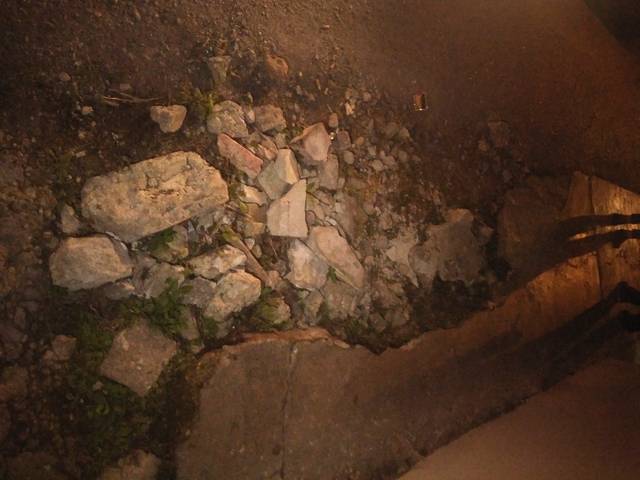
Region: Mexico
Coordinates: 20.977, -89.626